Poncie Ponce

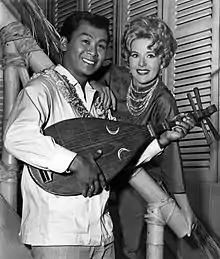
Ponce and Connie Stevens, 1961.

Los Angeles automobile dealer Bob Yeakel broadcast an 18-hour weekly amateur talent show called "Rocket to Stardom" from his Wilshire Boulevard showroom. The broadcast was split over two local stations, KHJ-TV Channel 9 and KTTV-TV Channel 11. Ponce made a series of appearances on the local show in the late 1950s and was soon working at Ben Blue's Santa Monica night club. Warner Bros. executives William T. Orr and Hugh Benson happened to catch his act at Ben Blue's and thought he might be a good fit for their new production "Hawaiian Eye". There was one stipulation to the contract, that he change his name to Poncie Ponce. Jack L. Warner changed his name to Ponce.